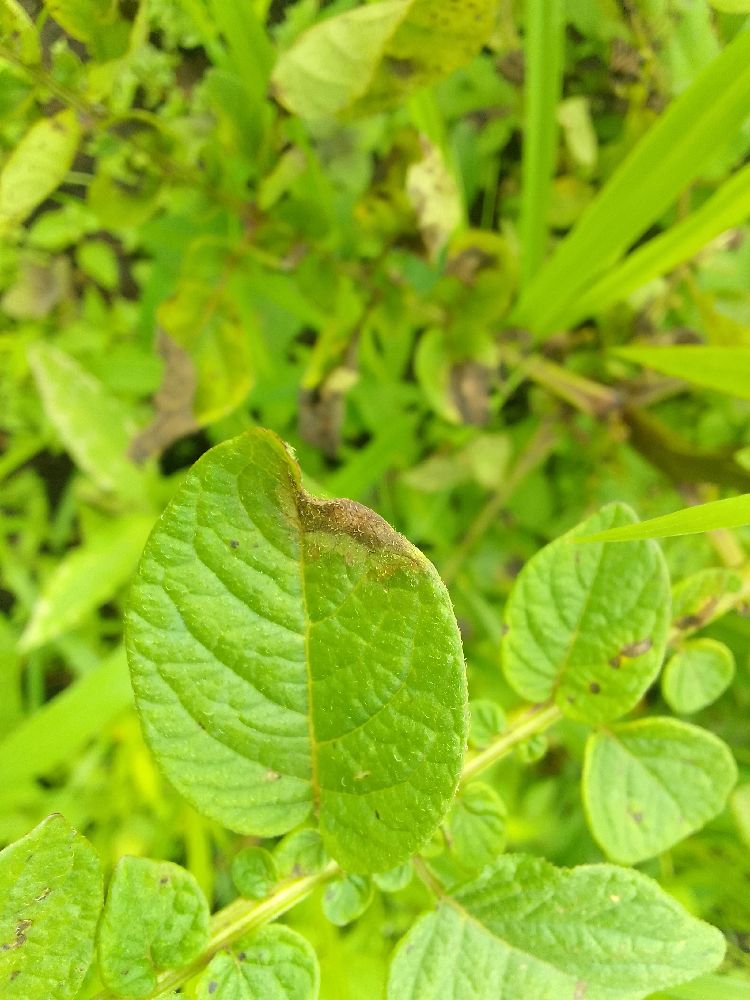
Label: Late blight